Iso Rivolta IR 300

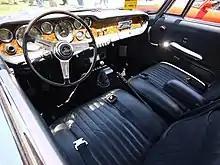
Interior

The manufacturer wanted the car to be known for its powerful engine, high quality of construction and elegant style. Expensive press-tool dies were produced, but volumes never justified the investment in presses to go with them, and for several years the dies were kept at the factory and periodically sent out to be fitted to a subcontracted press in the area in order that a batch of body panels could be produced.